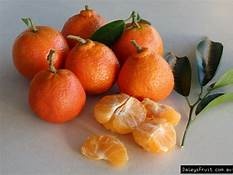
Label: mandarine